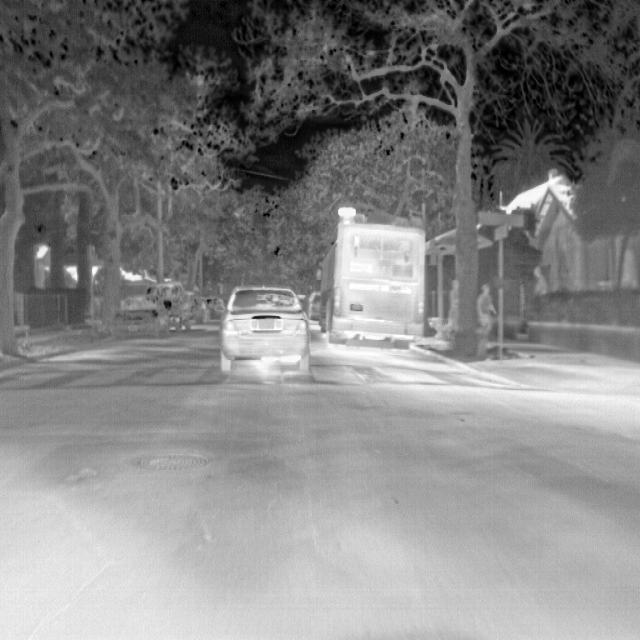
Detected objects:
label: person
label: person
label: person